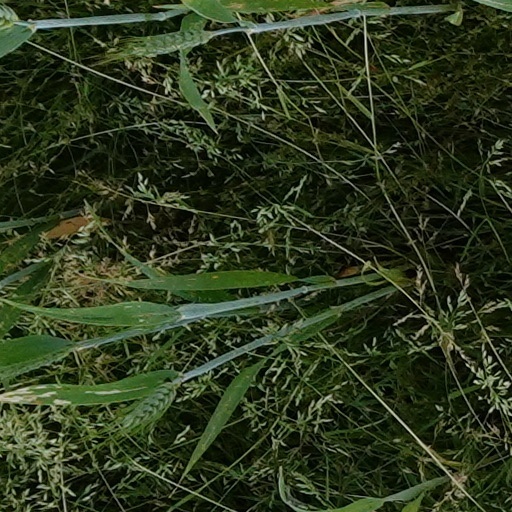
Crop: wheat